Davayat

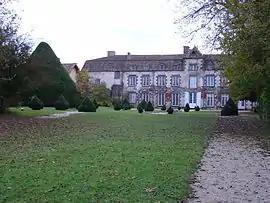
The chateau in Davayat

Davayat is a commune in the Puy-de-Dôme department in Auvergne-Rhône-Alpes in central France.